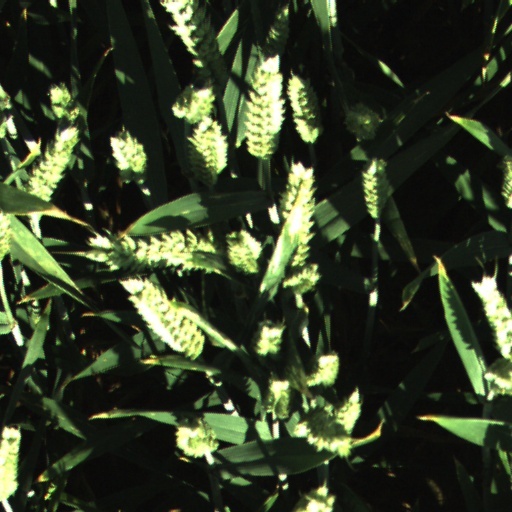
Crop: wheat